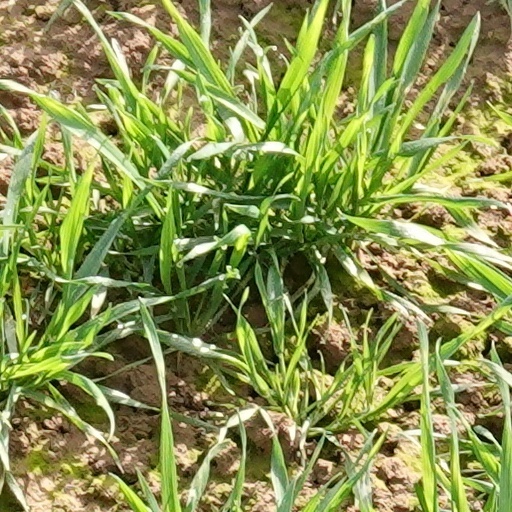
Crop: wheat